Marine prokaryotes

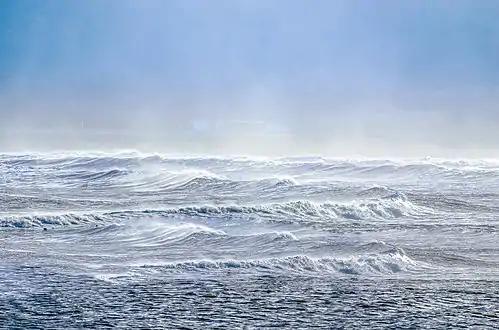
Sea spray containing marine microorganisms, including prokaryotes, can be swept high into the atmosphere where they become aeroplankton, and can travel the globe before falling back to earth.

The earliest evidence for life on earth comes from biogenic carbon signatures and stromatolite fossils discovered in 3.7 billion-year-old rocks. In 2015, possible "remains of biotic life" were found in 4.1 billion-year-old rocks. In 2017 putative evidence of possibly the oldest forms of life on Earth was reported in the form of fossilized microorganisms discovered in hydrothermal vent precipitates that may have lived as early as 4.28 billion years ago, not long after the oceans formed 4.4 billion years ago, and not long after the formation of the Earth 4.54 billion years ago.